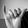
ASL letter: Y